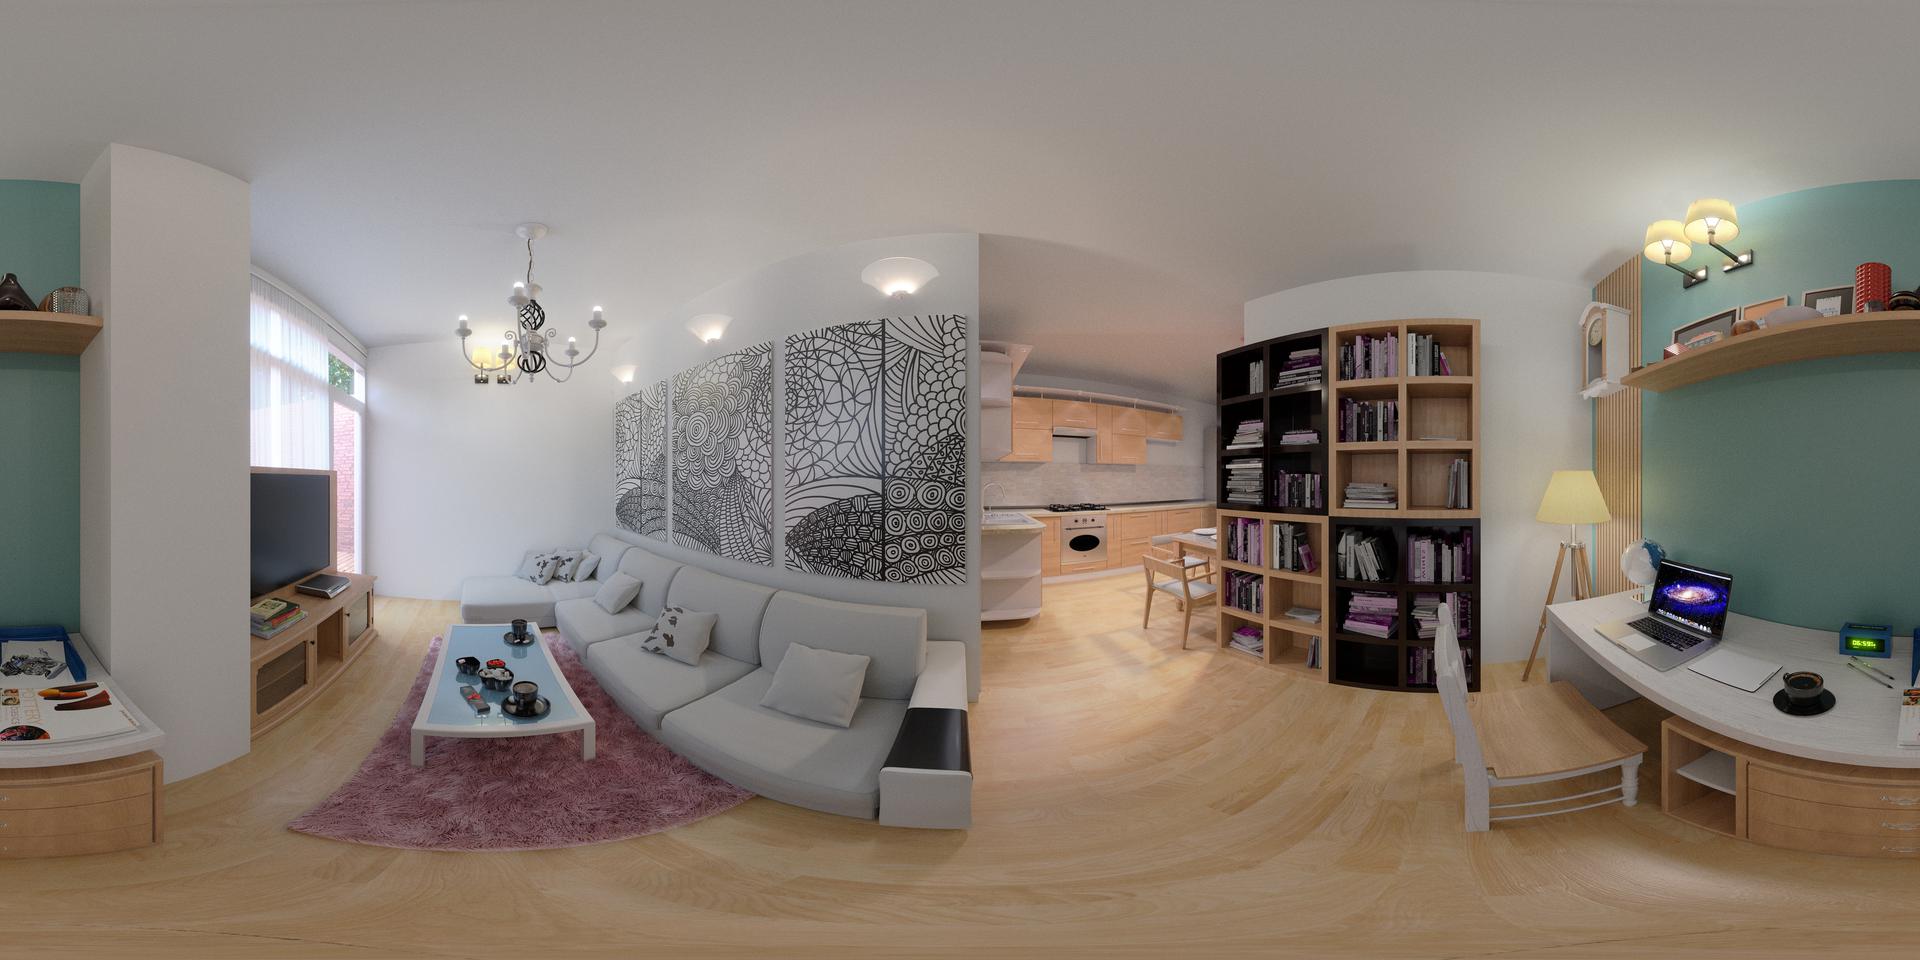
Referred object: the open laptop on the desk

Referred object: the pink shag rug

Referred object: turn right, the lamp beside the laptop on the desk